M48 Chaparral

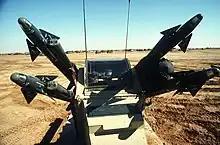
An M48A2 Chaparral missile system deployed for Operation Desert Storm

The MIM-72A missile was based on the AIM-9D Sidewinder. The main difference is that to reduce drag only two of the fins on the MIM-72A have rollerons, the other two having been replaced by fixed thin fins. The MIM-72's MK 50 solid-fuel rocket motor was essentially identical to the MK 36 MOD 5 used in the AIM-9D Sidewinder.